McGill's Bus Services

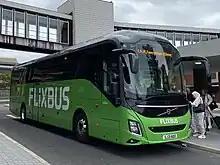
A FlixBus Volvo 9700 operated by McGill's at Preston bus station in July 2022

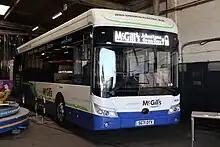
A Yutong E12 battery electric bus at the company's Johnstone depot in September 2022

On 1 January 2021, McGill's purchased Xplore Dundee and Xplore More from National Express. The business continues to trade under the Xplore Dundee brand for bus travel and Xplore More for coach travel. The sale involved 350 employees and a fleet of 120 buses at the time.